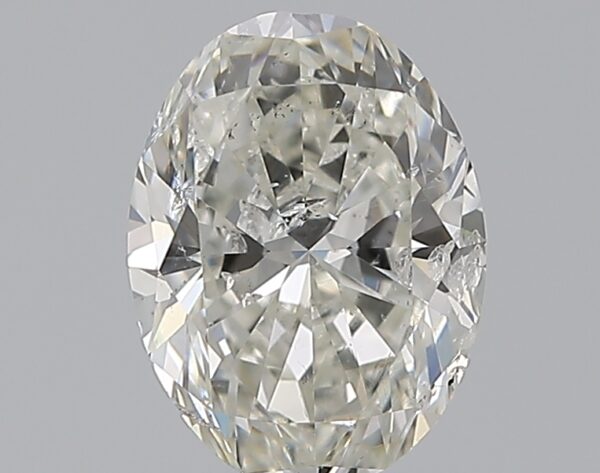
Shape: oval
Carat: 1.01
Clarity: SI2
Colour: H
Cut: EX
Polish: EX
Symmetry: VG
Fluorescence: N
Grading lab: HRD
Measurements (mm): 7.55 x 5.64 x 3.57